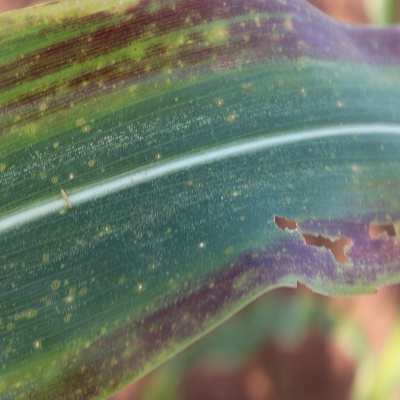
Crop: Maize
Condition: leaf spot